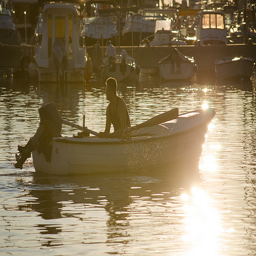
a person on a small boat in a body of water
A man rowing a small wooden boat in a marina
A man is in his boat as the sun sets.
A man that is sitting in a baot in the water.
A man rows a boat with oars past a dock.